Jim Bede

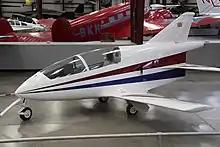
Bede BD-5J Micro

While the Xenoah engine was being tested, Bede decided to create an unconventional variant of the BD-5 with a small jet engine. The result was the BD-5J, a aircraft. The design used the Sermel TRS-18-046 turbojet (now Microturbo, a division of Turbomeca, in turn a division of Groupe Safran), which produced 225 lb of thrust. The original engines were produced under license by Ames Industrial in the United States.